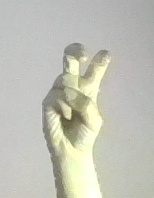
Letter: toot